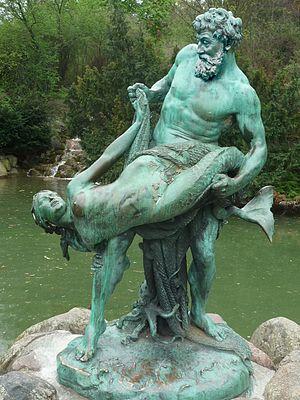
Le parc Victoria est un espace vert de 12,8 hectares ouvert en 1894 dans le quartier de Kreuzberg dans l'arrondissement de Friedrichshain-Kreuzberg à Berlin en Allemagne.